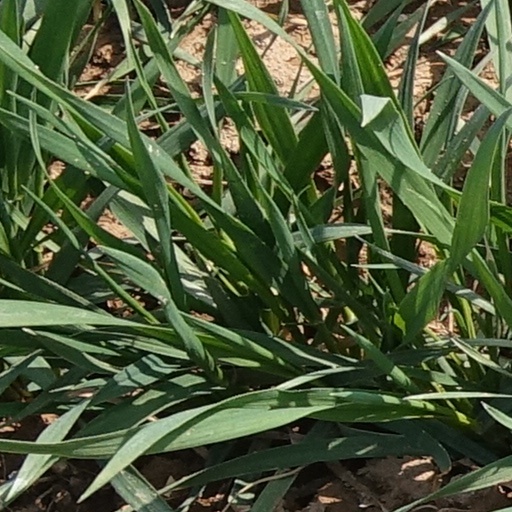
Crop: wheat